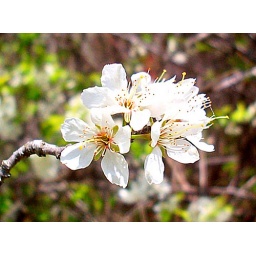
one of my all time favs from the apple tree in front of my house.